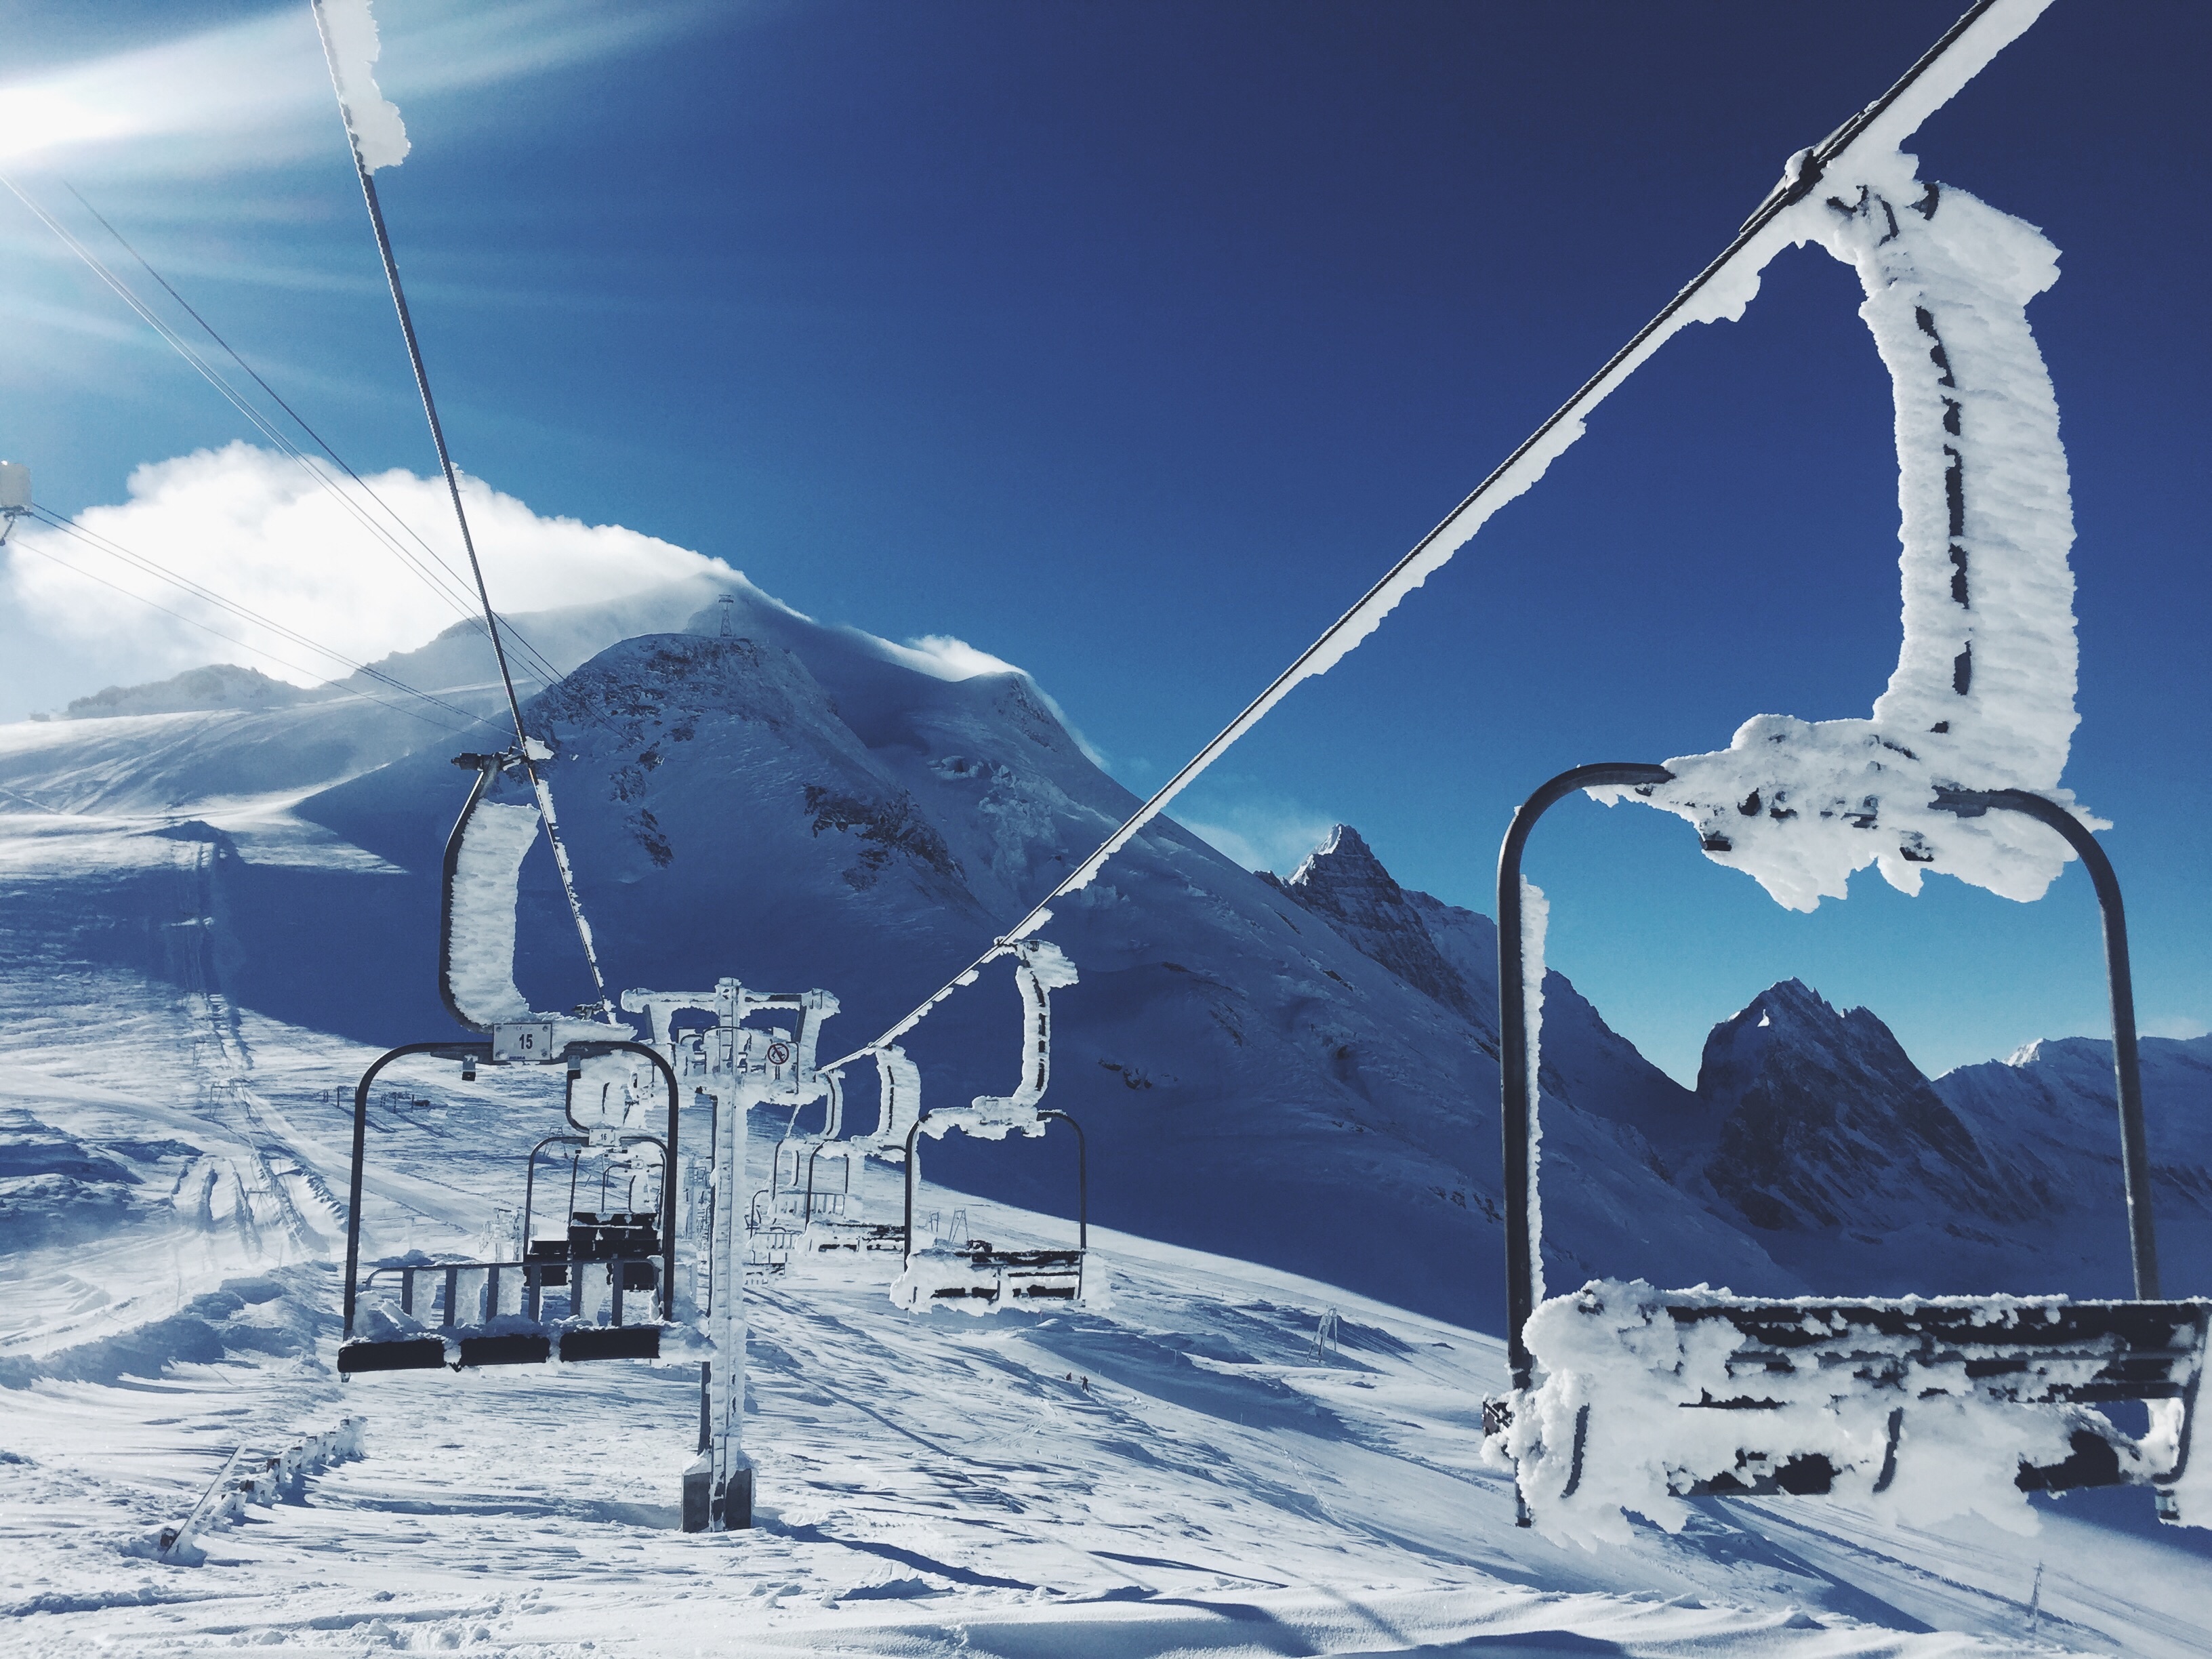
mountain, snow, winter, mountain range, ski lift, skiing, snow mountain, winter sport, sports, resort, alps, downhill, ski, piste, ski touring, nordic skiing, ski mountaineering, ski equipment, alpine skiing, geological phenomenon